Battle of Monterey

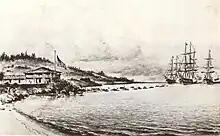
The U.S. Capture of Monterey by Commodore Sloat

Early on 7 July 1846, the frigate USS "Savannah" and the two sloops, USS "Cyane" and USS "Levant" of the United States Navy, commanded by Commodore John D. Sloat, captured Monterey and raised the flag of the United States.